Stone lantern

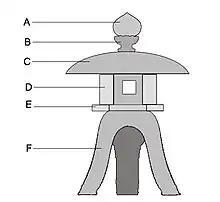
Stone lantern diagram:

Also called , hanging lanterns are small, four- or six-sided and made in metal or wood. They were introduced from China via Korea during the Nara period and were initially used in Imperial palaces.